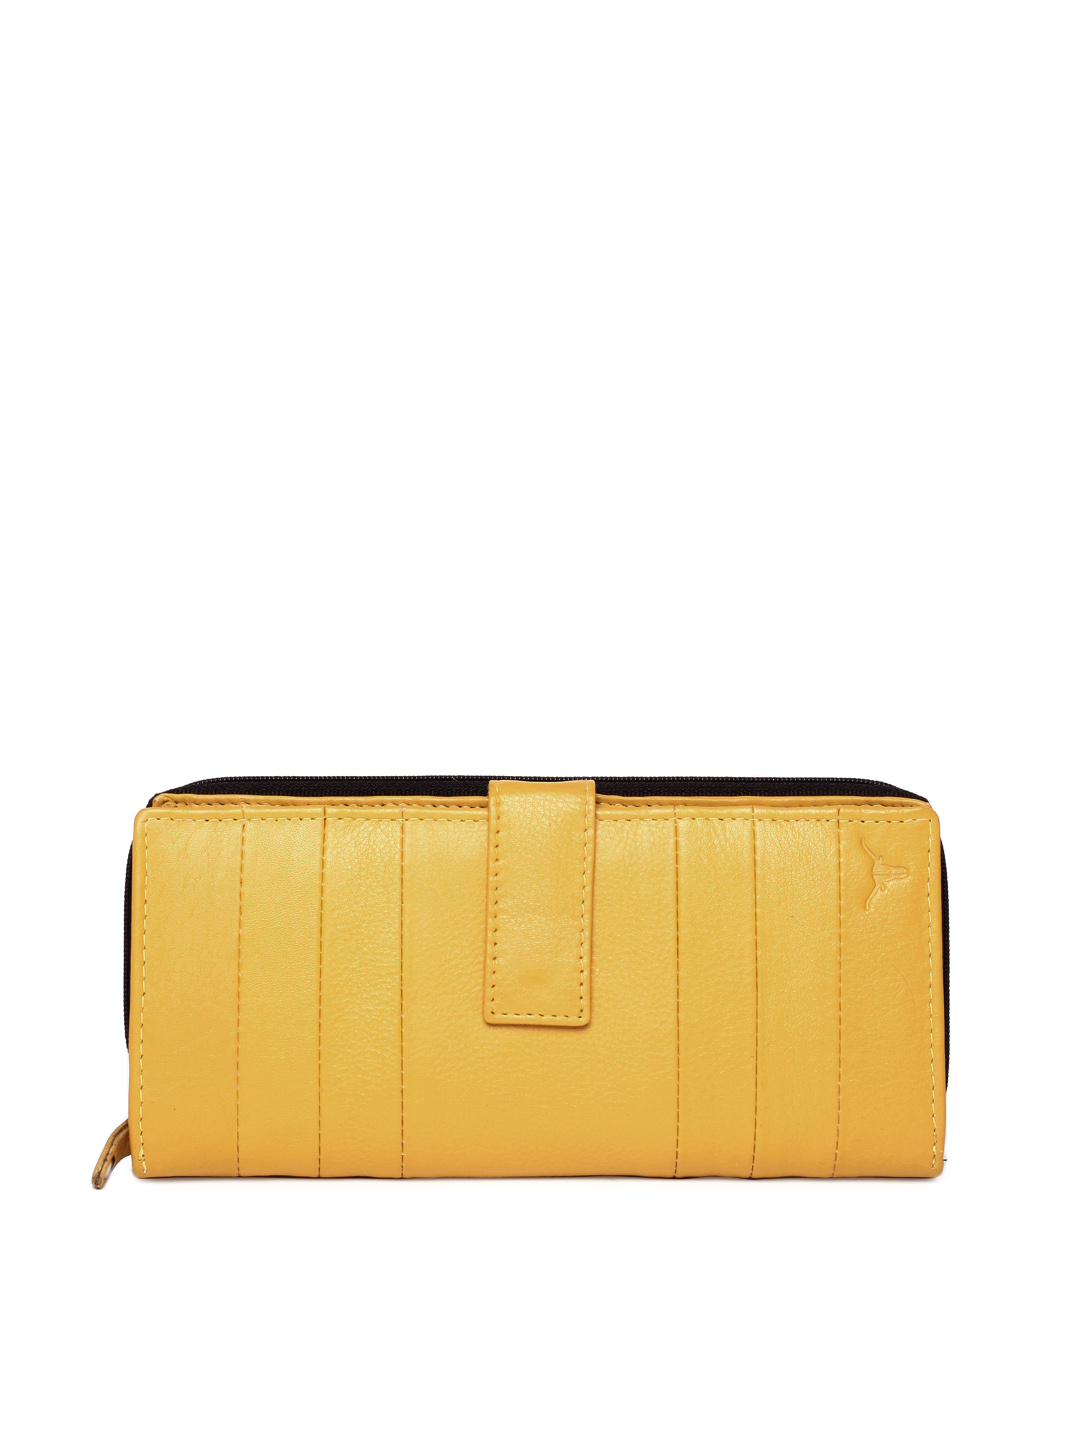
Hidekraft Women Yellow Wallet
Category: Accessories / Wallets / Wallets
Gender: Women
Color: Yellow
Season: Summer 2012
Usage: Casual